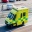
Label: ambulance